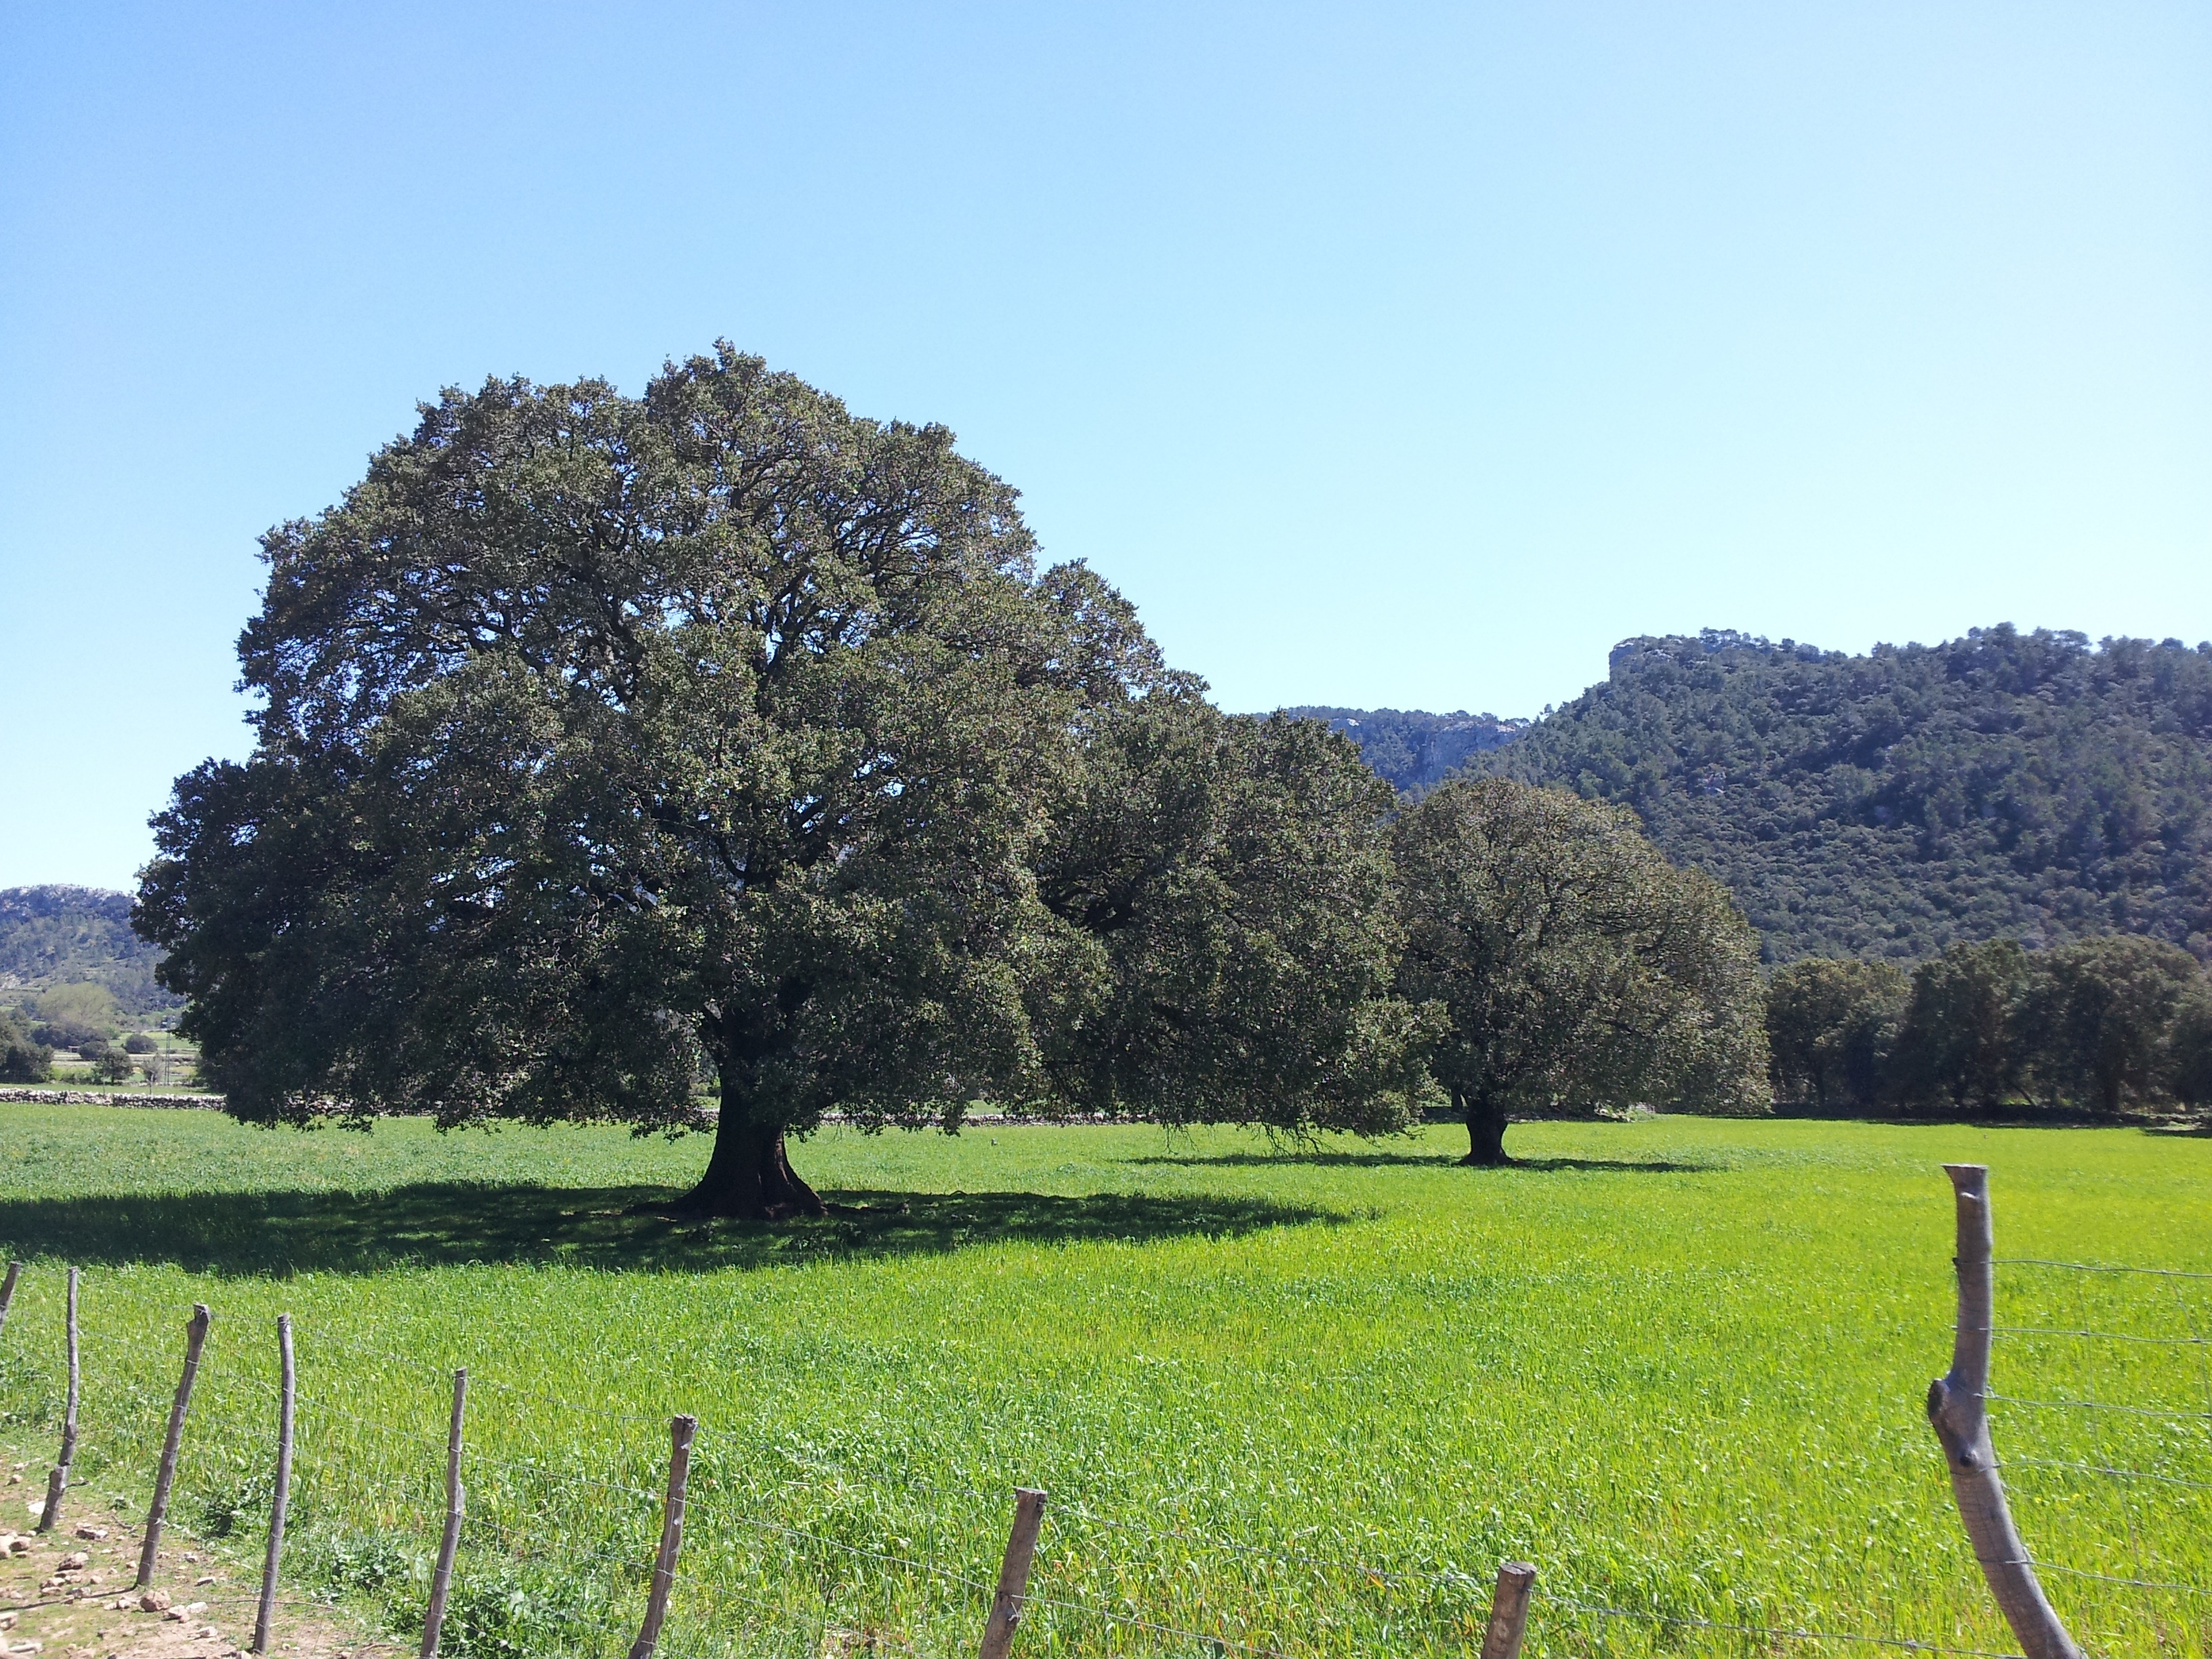
landscape, tree, nature, grass, plant, field, farm, meadow, leaf, hill, flower, view, rural, spring, green, pasture, soil, agriculture, plain, grassland, plantation, ecosystem, rural area, woody plant